Chamberlin Springs

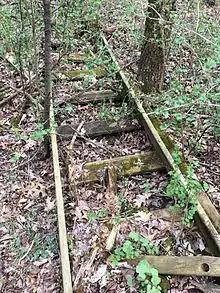
A piece of manufactured wood discovered at the Chamberlin Springs site, 2017.

As of May 2017, no archaeological work has been done on the Chamberlin Springs site. Possible archaeological techniques for examining the site include dendrochronology, Ground Penetrating Radar, Geographic Information Systems Analysis (GIS), and shovel excavations.